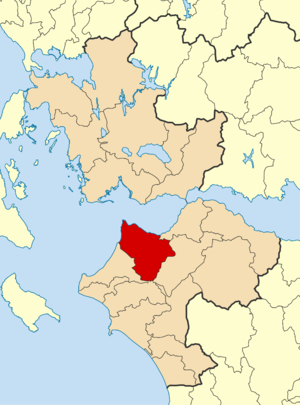
Achaïe-Occidentale est un dème situé dans la périphérie de Grèce-Occidentale en Grèce. Le dème actuel est issu de la fusion en 2011 entre les anciens dèmes de Dymé, du Larissos, de la Movri et d'Olénie.
La Grèce est organisée depuis le 1ᵉʳ janvier 2011 en 13 régions et 325 dèmes.